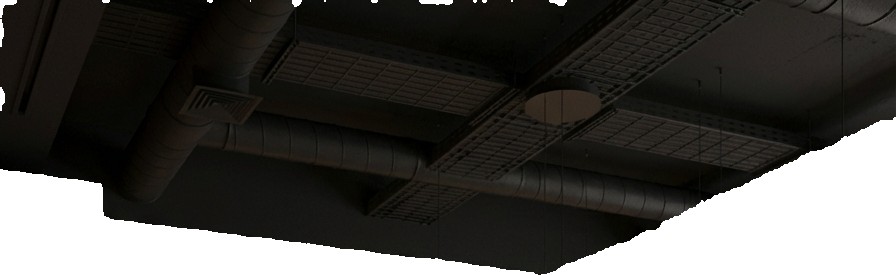
Surface category: ceiling